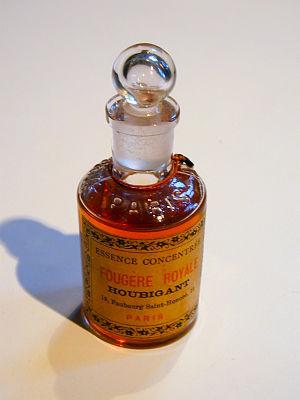
Houbigant est une maison de parfum française fondée en 1775 par Jean-François Houbigant. Elle se développe considérablement entre 1890 et 1925, avec à sa direction des parfumeurs novateurs comme Paul Parquet et Robert Bienaimé. La marque est propriété de la famille Perris établie à Monaco.